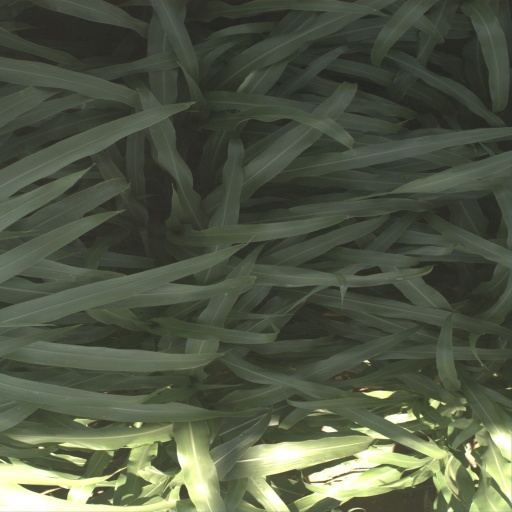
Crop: sorghum